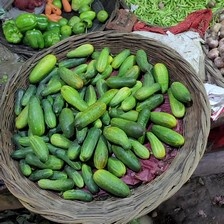
Label: cucumber